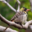
Label: bird